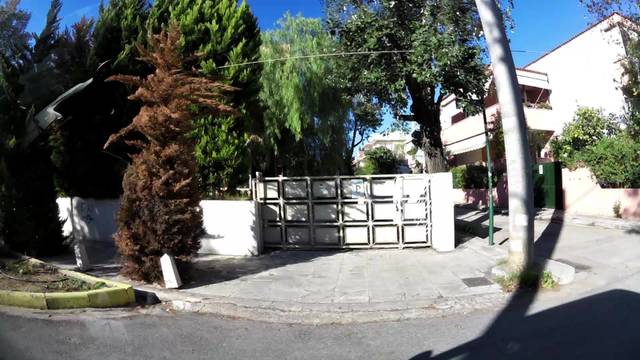
Region: Greece
Coordinates: 38.076, 23.8